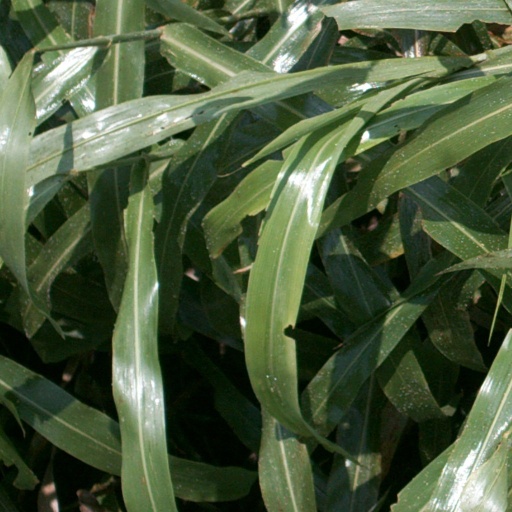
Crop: sorghum